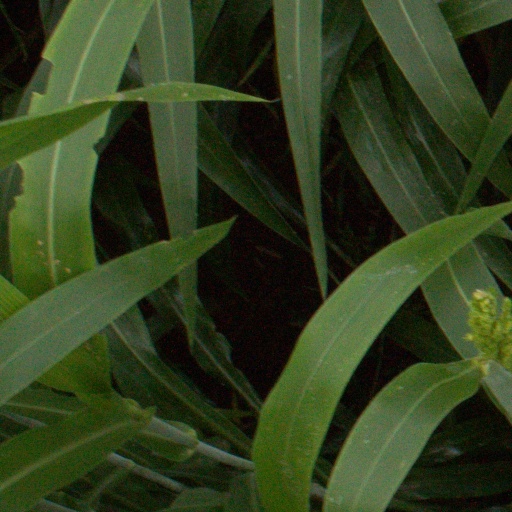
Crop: sorghum